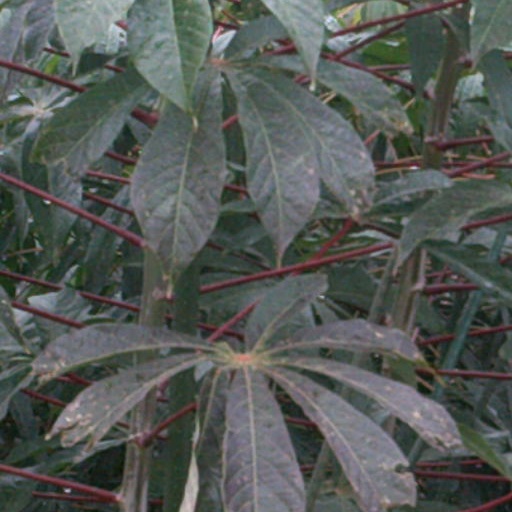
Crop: cassava